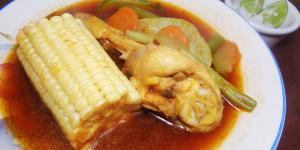
mole de olla de pollo